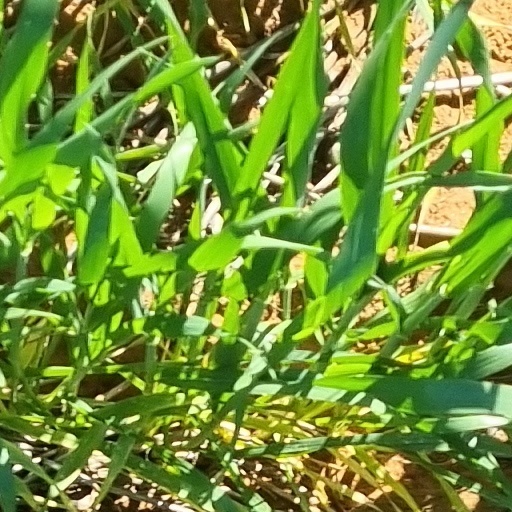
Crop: wheat